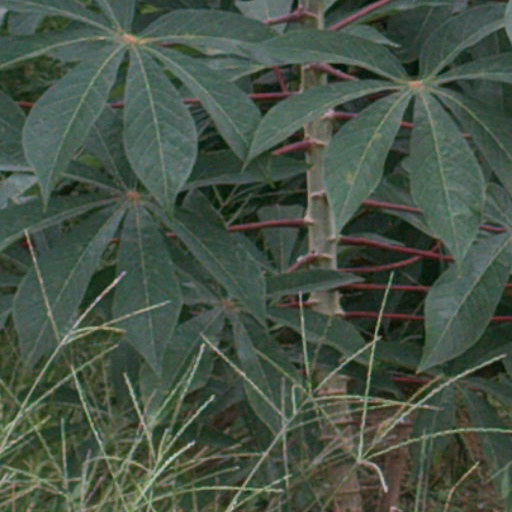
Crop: cassava